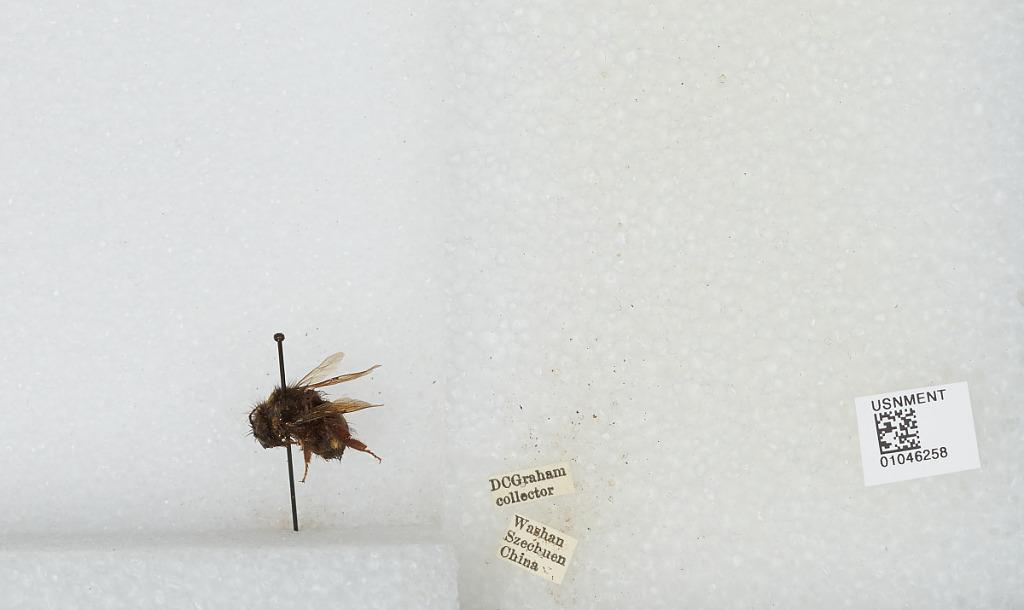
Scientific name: Bombus sp.
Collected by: D. Graham
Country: China
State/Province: Sichuan
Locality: Washan